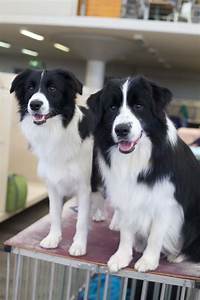
Label: dog